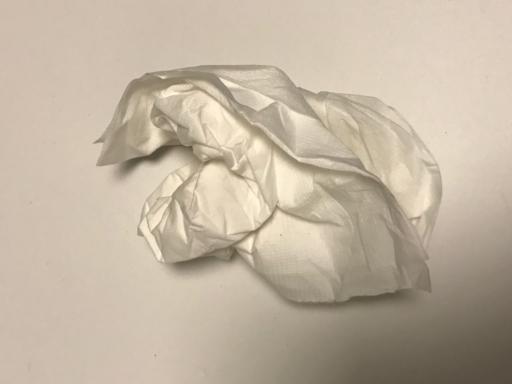
Waste category: trash